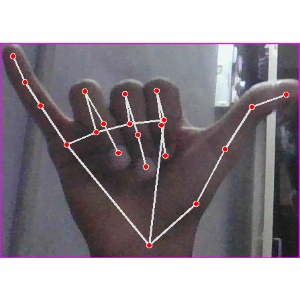
अक्षर: य